Karakachan dog

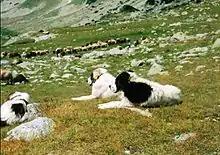
Karakachan dogs guarding the flock

The Karakachan belongs to the rare livestock protection breeds. The dogs are effective at flock protection against predation and theft. Since 1998, there have been three cases of successful predator attacks in the flocks provided with dogs for this project. In one flock of 650 sheep, four had been killed, but this was due to the shepherds dividing the flock in half during grazing, and one half had been left without dogs.